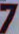
Number: 7